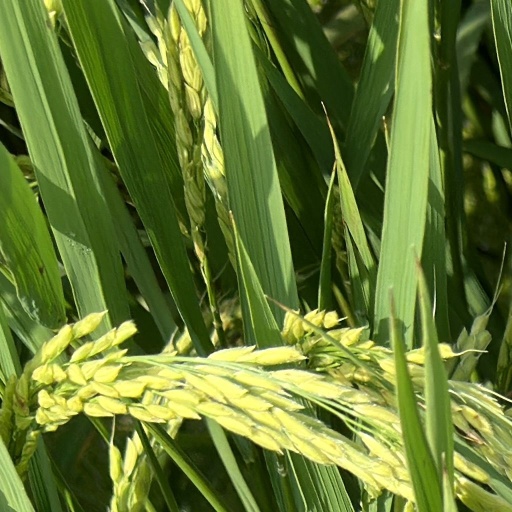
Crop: rice